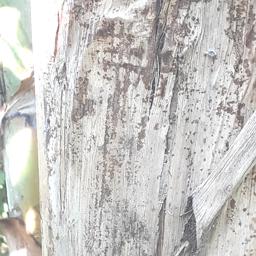
Label: PSEUDOSTEM WEEVIL